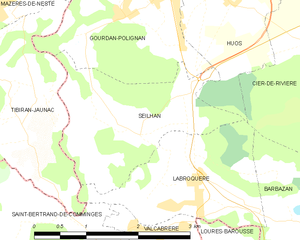
Seilhan est une commune française située dans le département de la Haute-Garonne en région Occitanie.